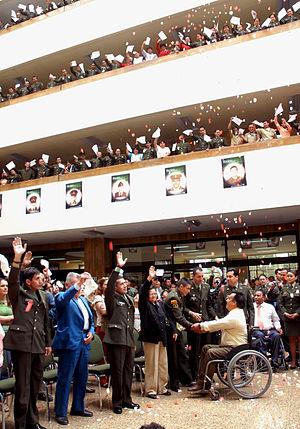
L’opération Jaque est le nom d'une opération militaire de l’Armée nationale colombienne qui a libéré des otages détenus par les Forces armées révolutionnaires de Colombie le 2 juillet 2008 près du río Apaporís dans le Guaviare dont notamment la franco-colombienne Íngrid Betancourt, ancienne candidate à l'élection présidentielle de Colombie dont l'enlèvement et la détention avaient été fortement médiatisés.